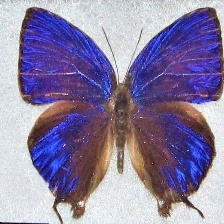
Species: PURPLE HAIRSTREAK